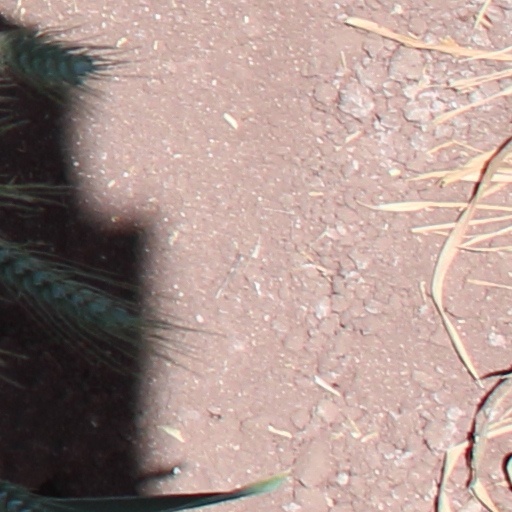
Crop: wheat